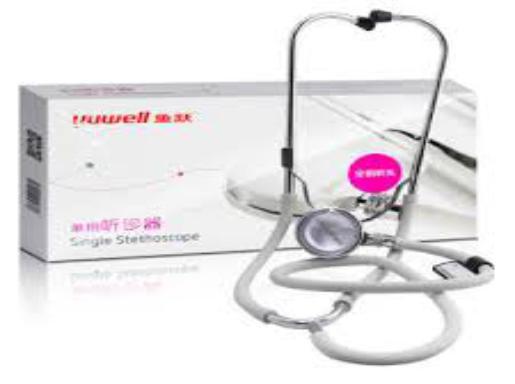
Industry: Medical